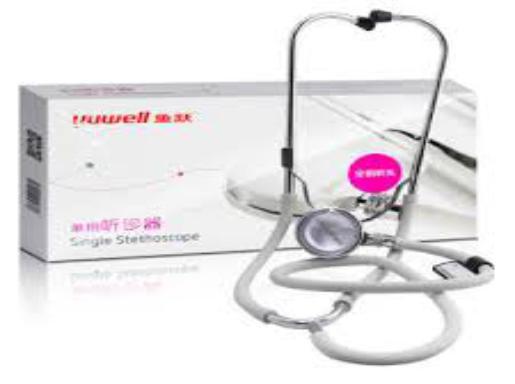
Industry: Medical